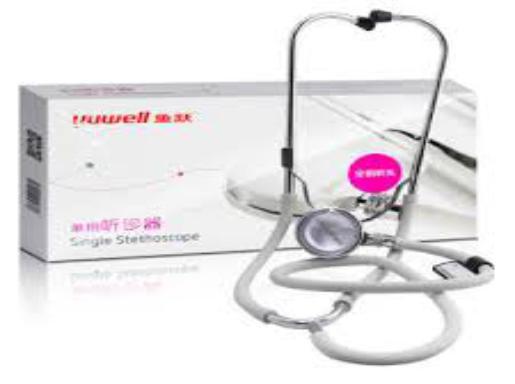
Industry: Medical